Harare International School

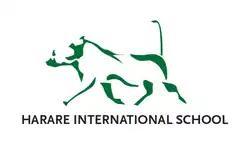
Harare International School Logo

Harare International School (HIS) is an international, co-educational, day school in Harare, Zimbabwe with around 400 students from pre-kindergarten to twelfth grade. HIS is the only authorized school in Zimbabwe offering the International Baccalaureate (IB) curriculum from Early Childhood through to Grade 12. The IB programmes offered are the Primary Years Programme (PYP), the Middle Years Programme (MYP), and the Diploma Programme (DP).